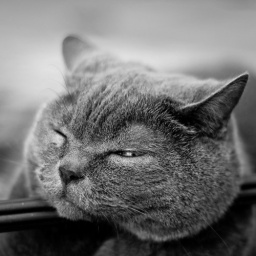
&amp;quot;The Boys&amp;quot; in black and white